Dzaoudzi

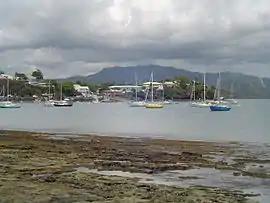
Dzaoudzi harbour

Dzaoudzi is a commune in the French overseas department of Mayotte, in the Indian Ocean. The commune of Dzaoudzi (sometimes called Dzaoudzi-Labattoir ), made up of the twin towns of Dzaoudzi and Labattoir, is located on the small island of Petite-Terre (or Pamanzi). It was previously the capital of Mayotte, but the capital was relocated in 1977 to Mamoudzou, on the island of Grande-Terre (Maore), the main island of Mayotte.